The Hague Center

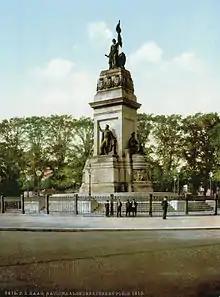
Plein 1813 ("Square 1813") with a monument commemorating the founding of the Kingdom of the Netherlands, as seen on a photochrom from ca. 1900.

The neighbourhood Archipelbuurt / Willemspark was largely built at the end of the 19th century. On the south-west border is a Jewish cemetery that dates back to 1694. Later on both the non-denominational and Roman Catholic cemeteries were also situated in this location.